Jul (song)

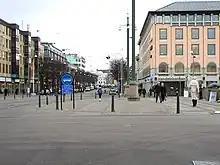
Brunnsparken, Gothenburg

The song describes Christmas time from the perspective of homeless people in Brunnsparken, Gothenburg, and is also known from the chorus opening lines "men det är någon i Brunnsparken som gråter".